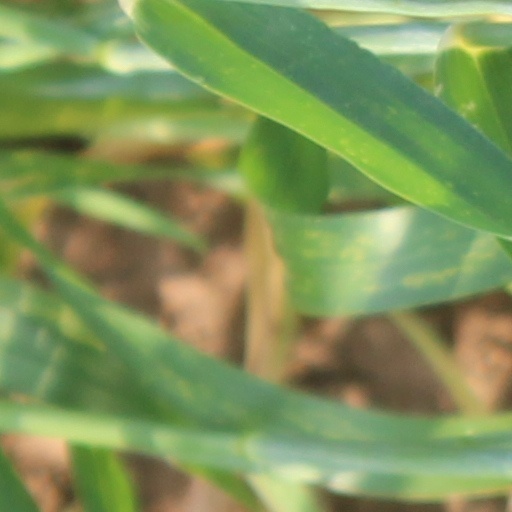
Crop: wheat